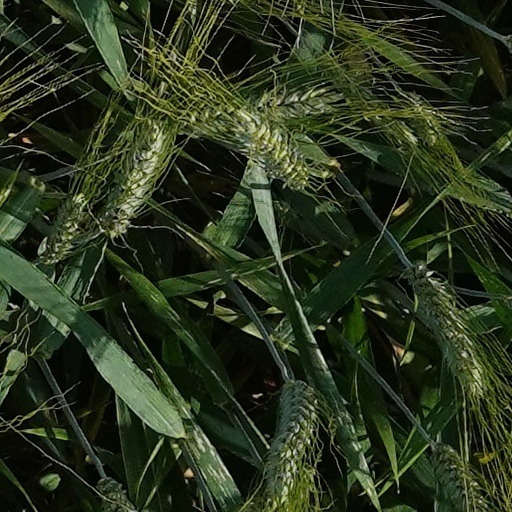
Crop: wheat